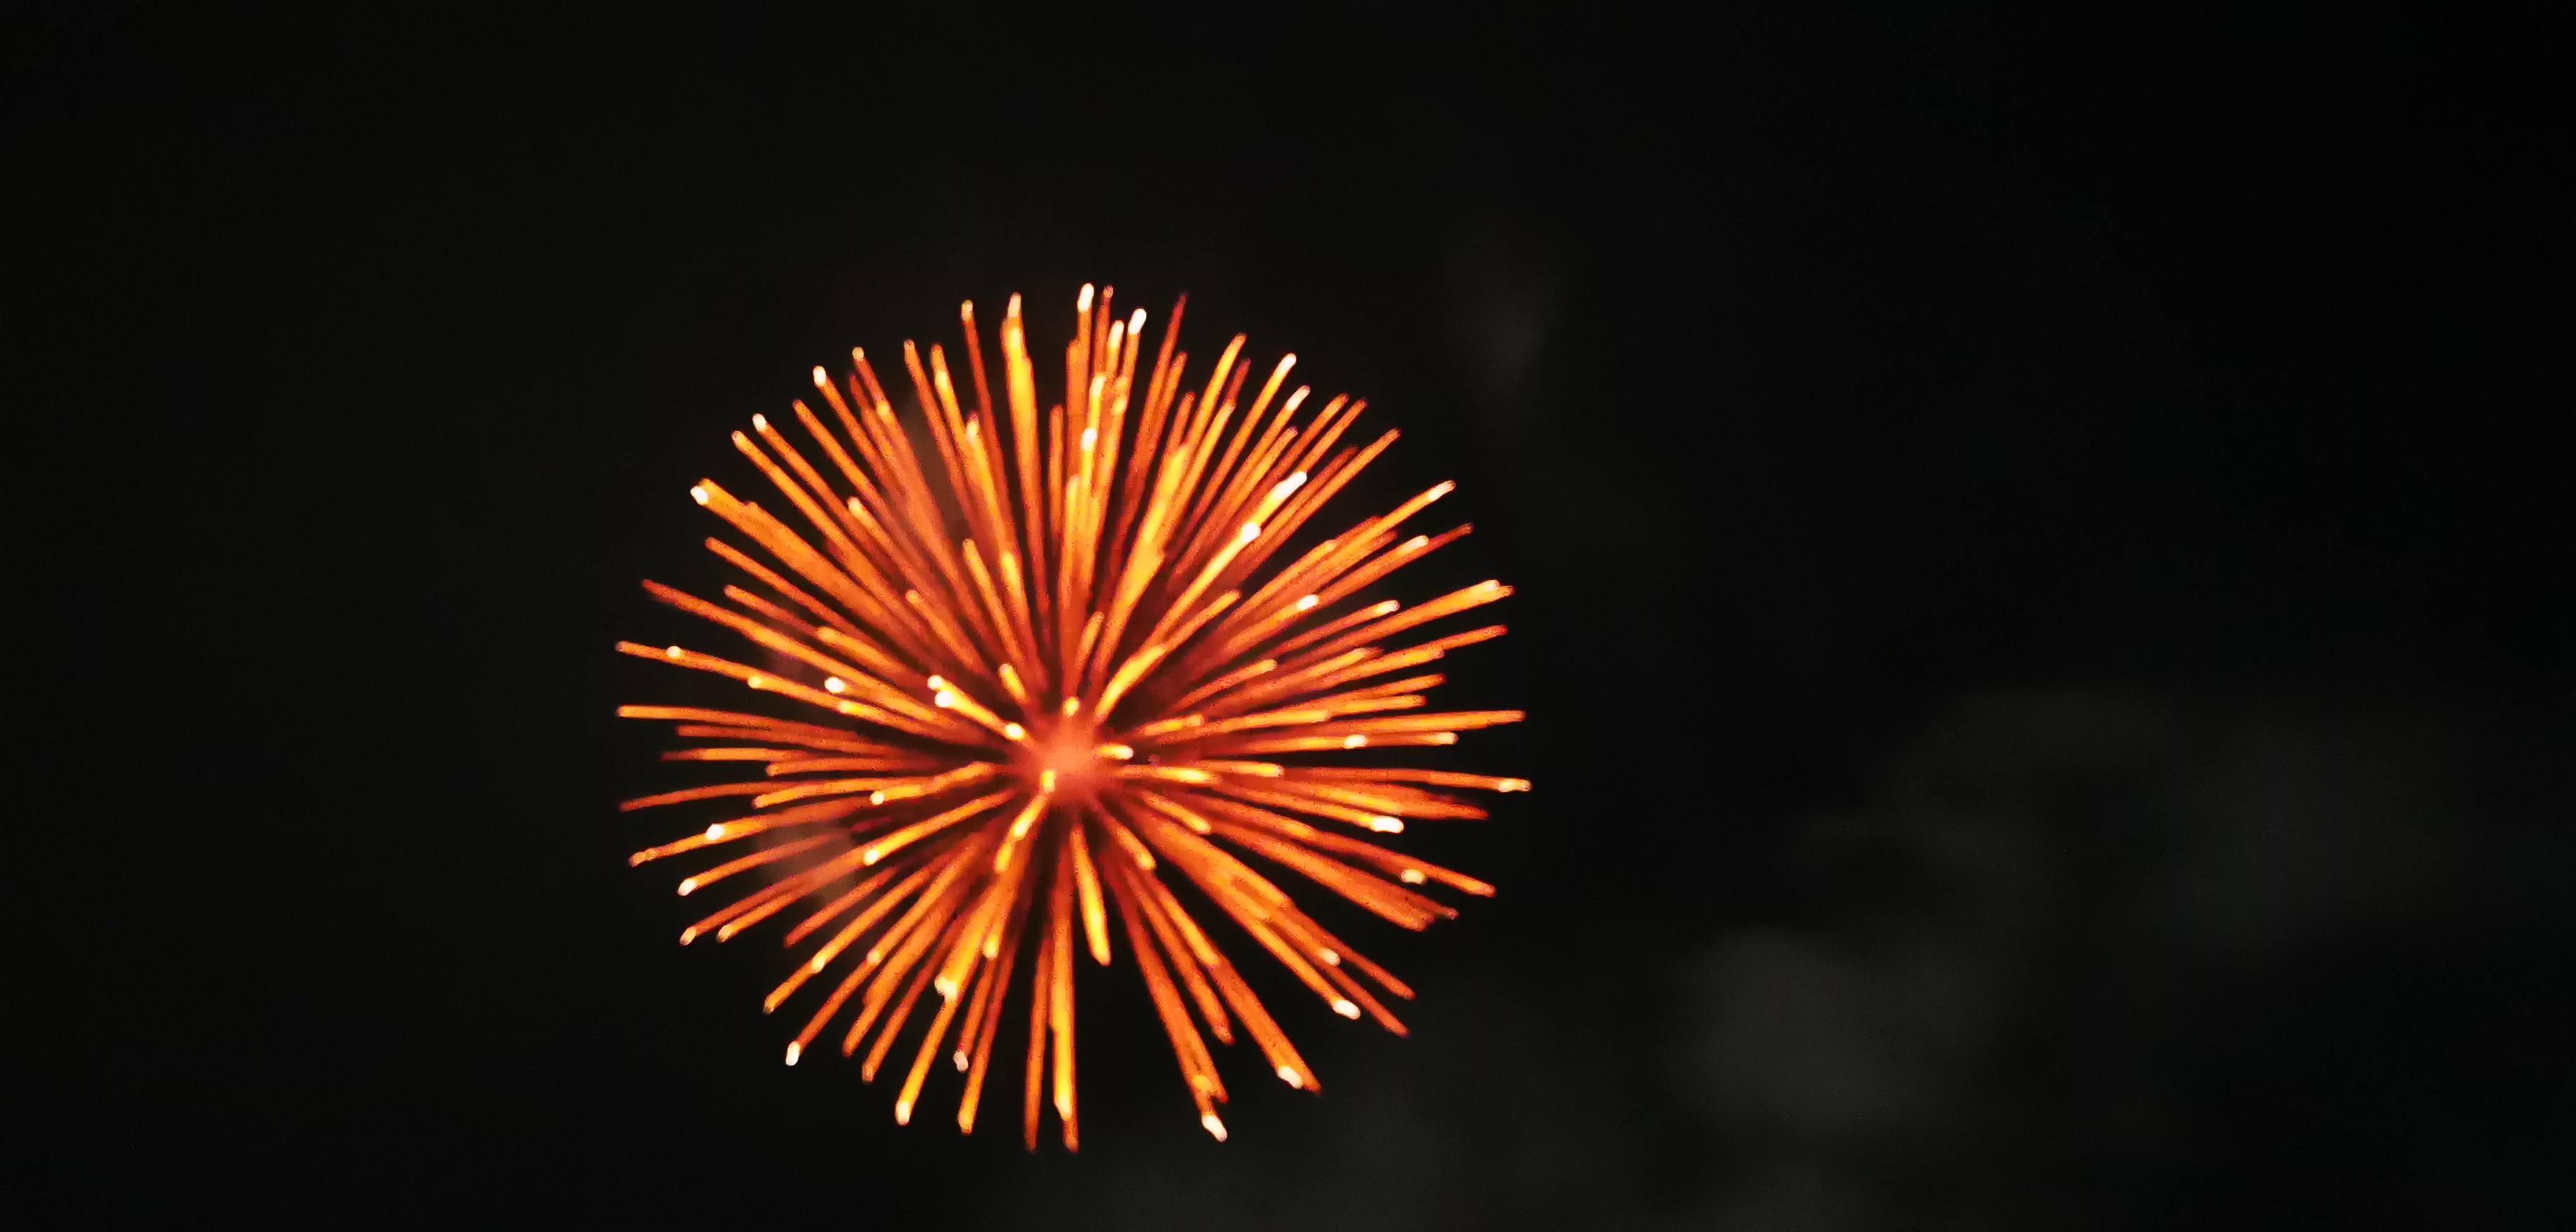
sky, fireworks, new years day, midnight, diwali, festival, new year's eve, orange, fete, night, holiday, event, darkness, recreation, new year, space, tourist attraction